River Vale, New Jersey

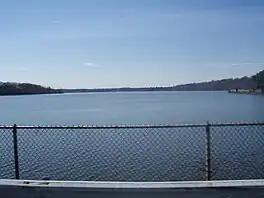
The Lake Tappan reservoir straddles the Bergen County municipalities of Old Tappan and River Vale, as well as a smaller portion within adjacent Rockland County, New York.

According to the United States Census Bureau, the township had a total area of 4.31 square miles (11.17 km), including 4.07 square miles (10.54 km) of land and 0.24 square miles (0.63 km) of water (5.64%).